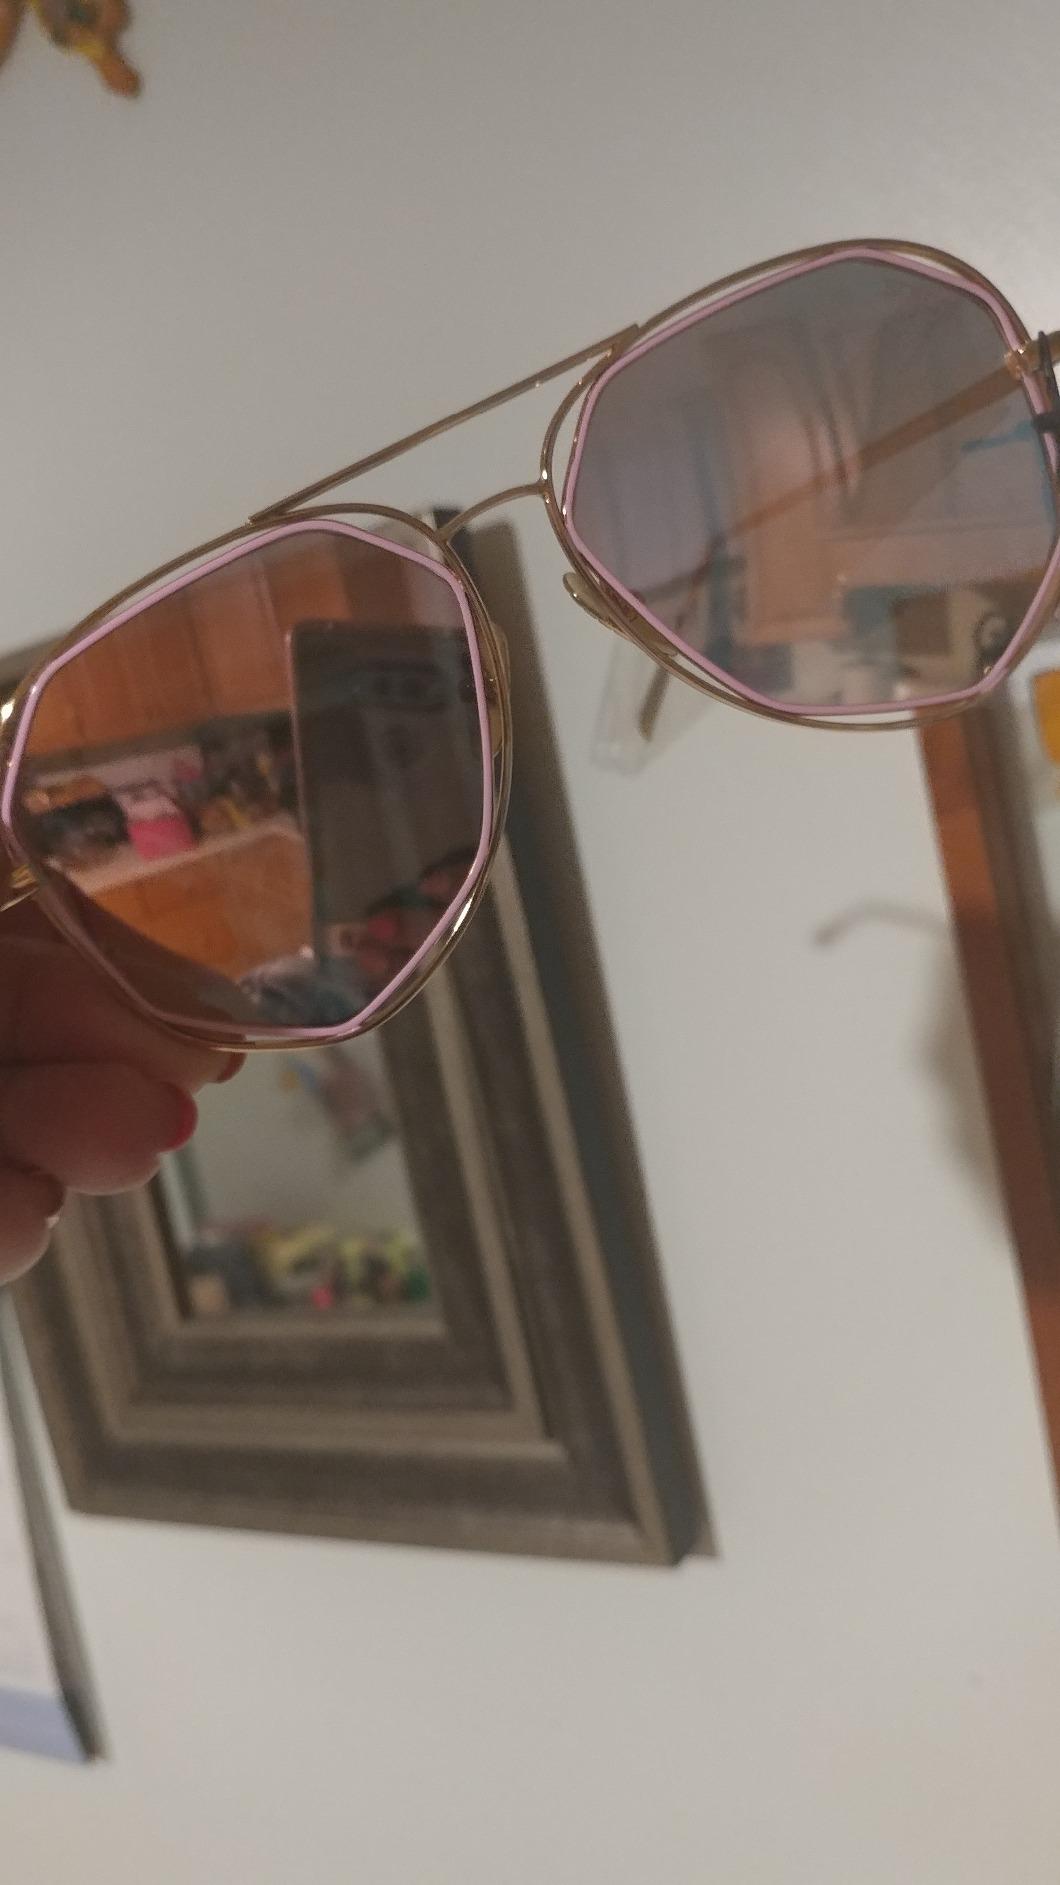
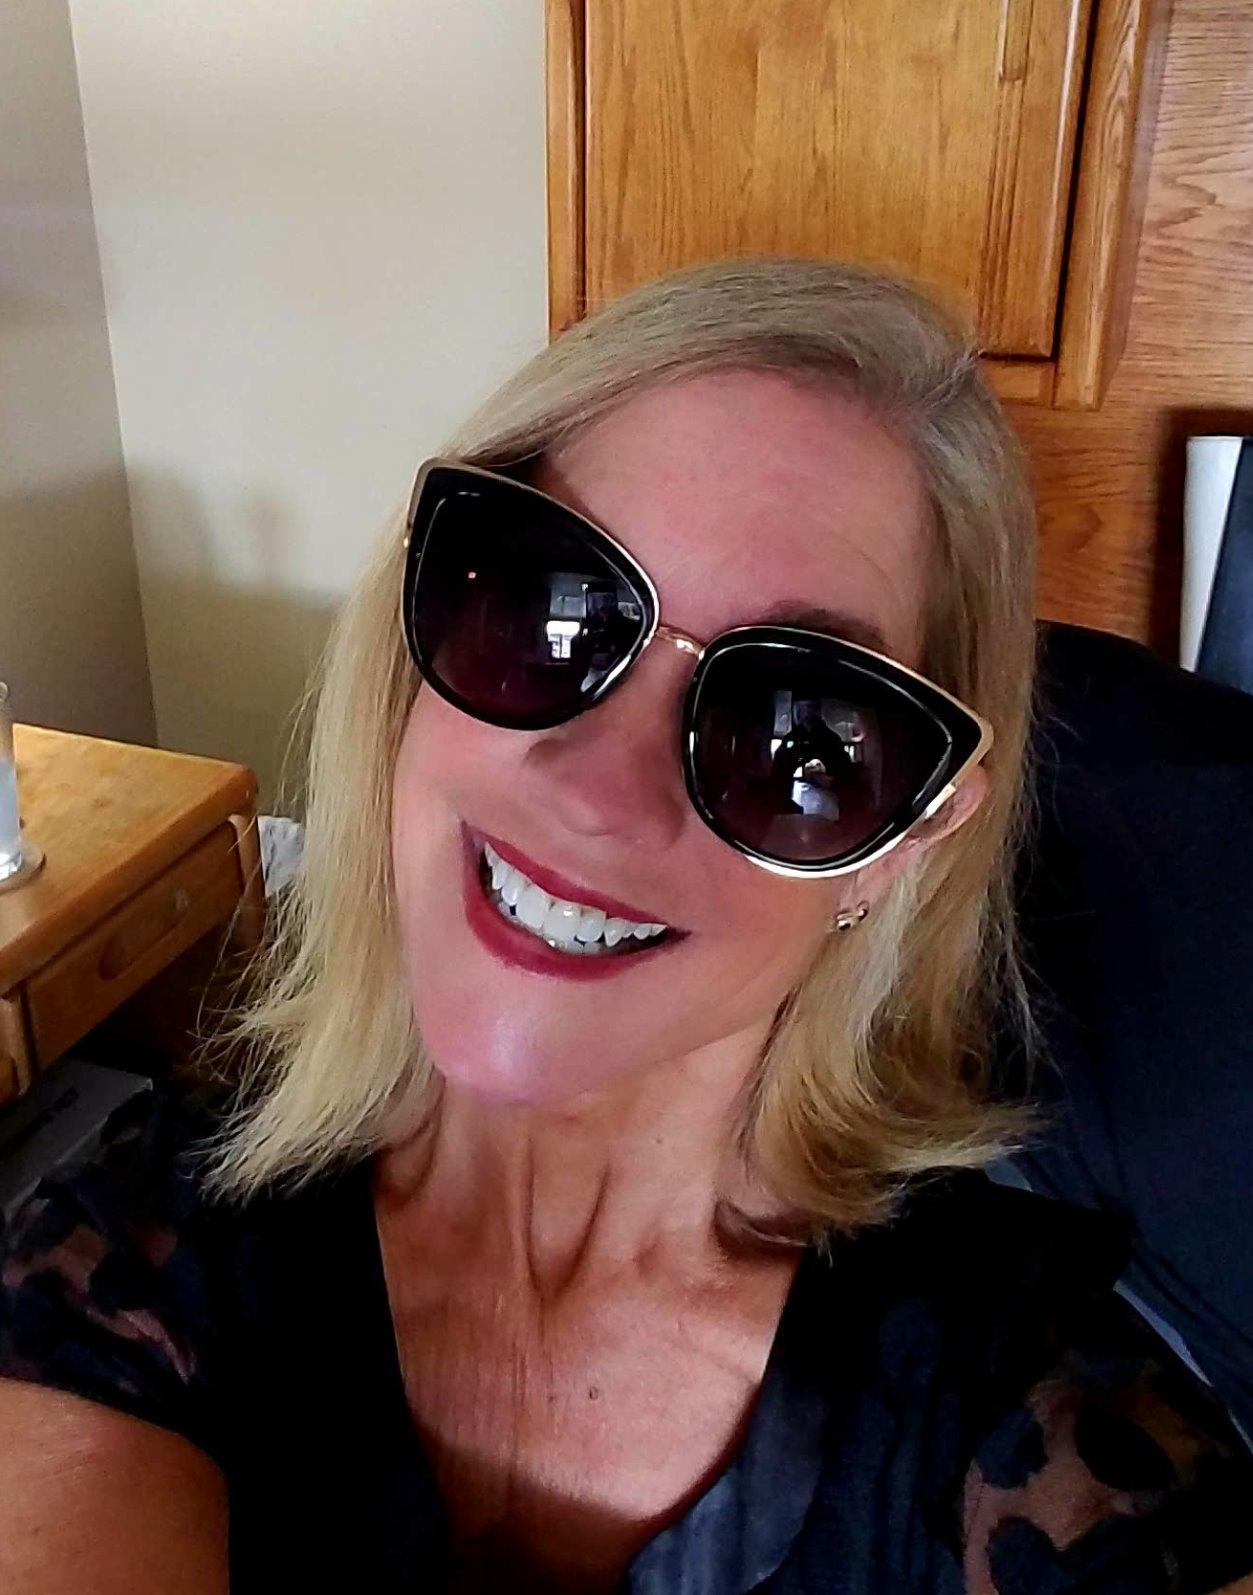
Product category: accessories_sunglasses
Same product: no